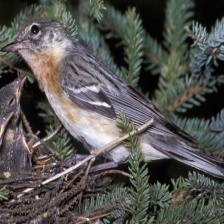
Species: BAY-BREASTED WARBLER
Scientific name: SETOPHAGA CASTANEA